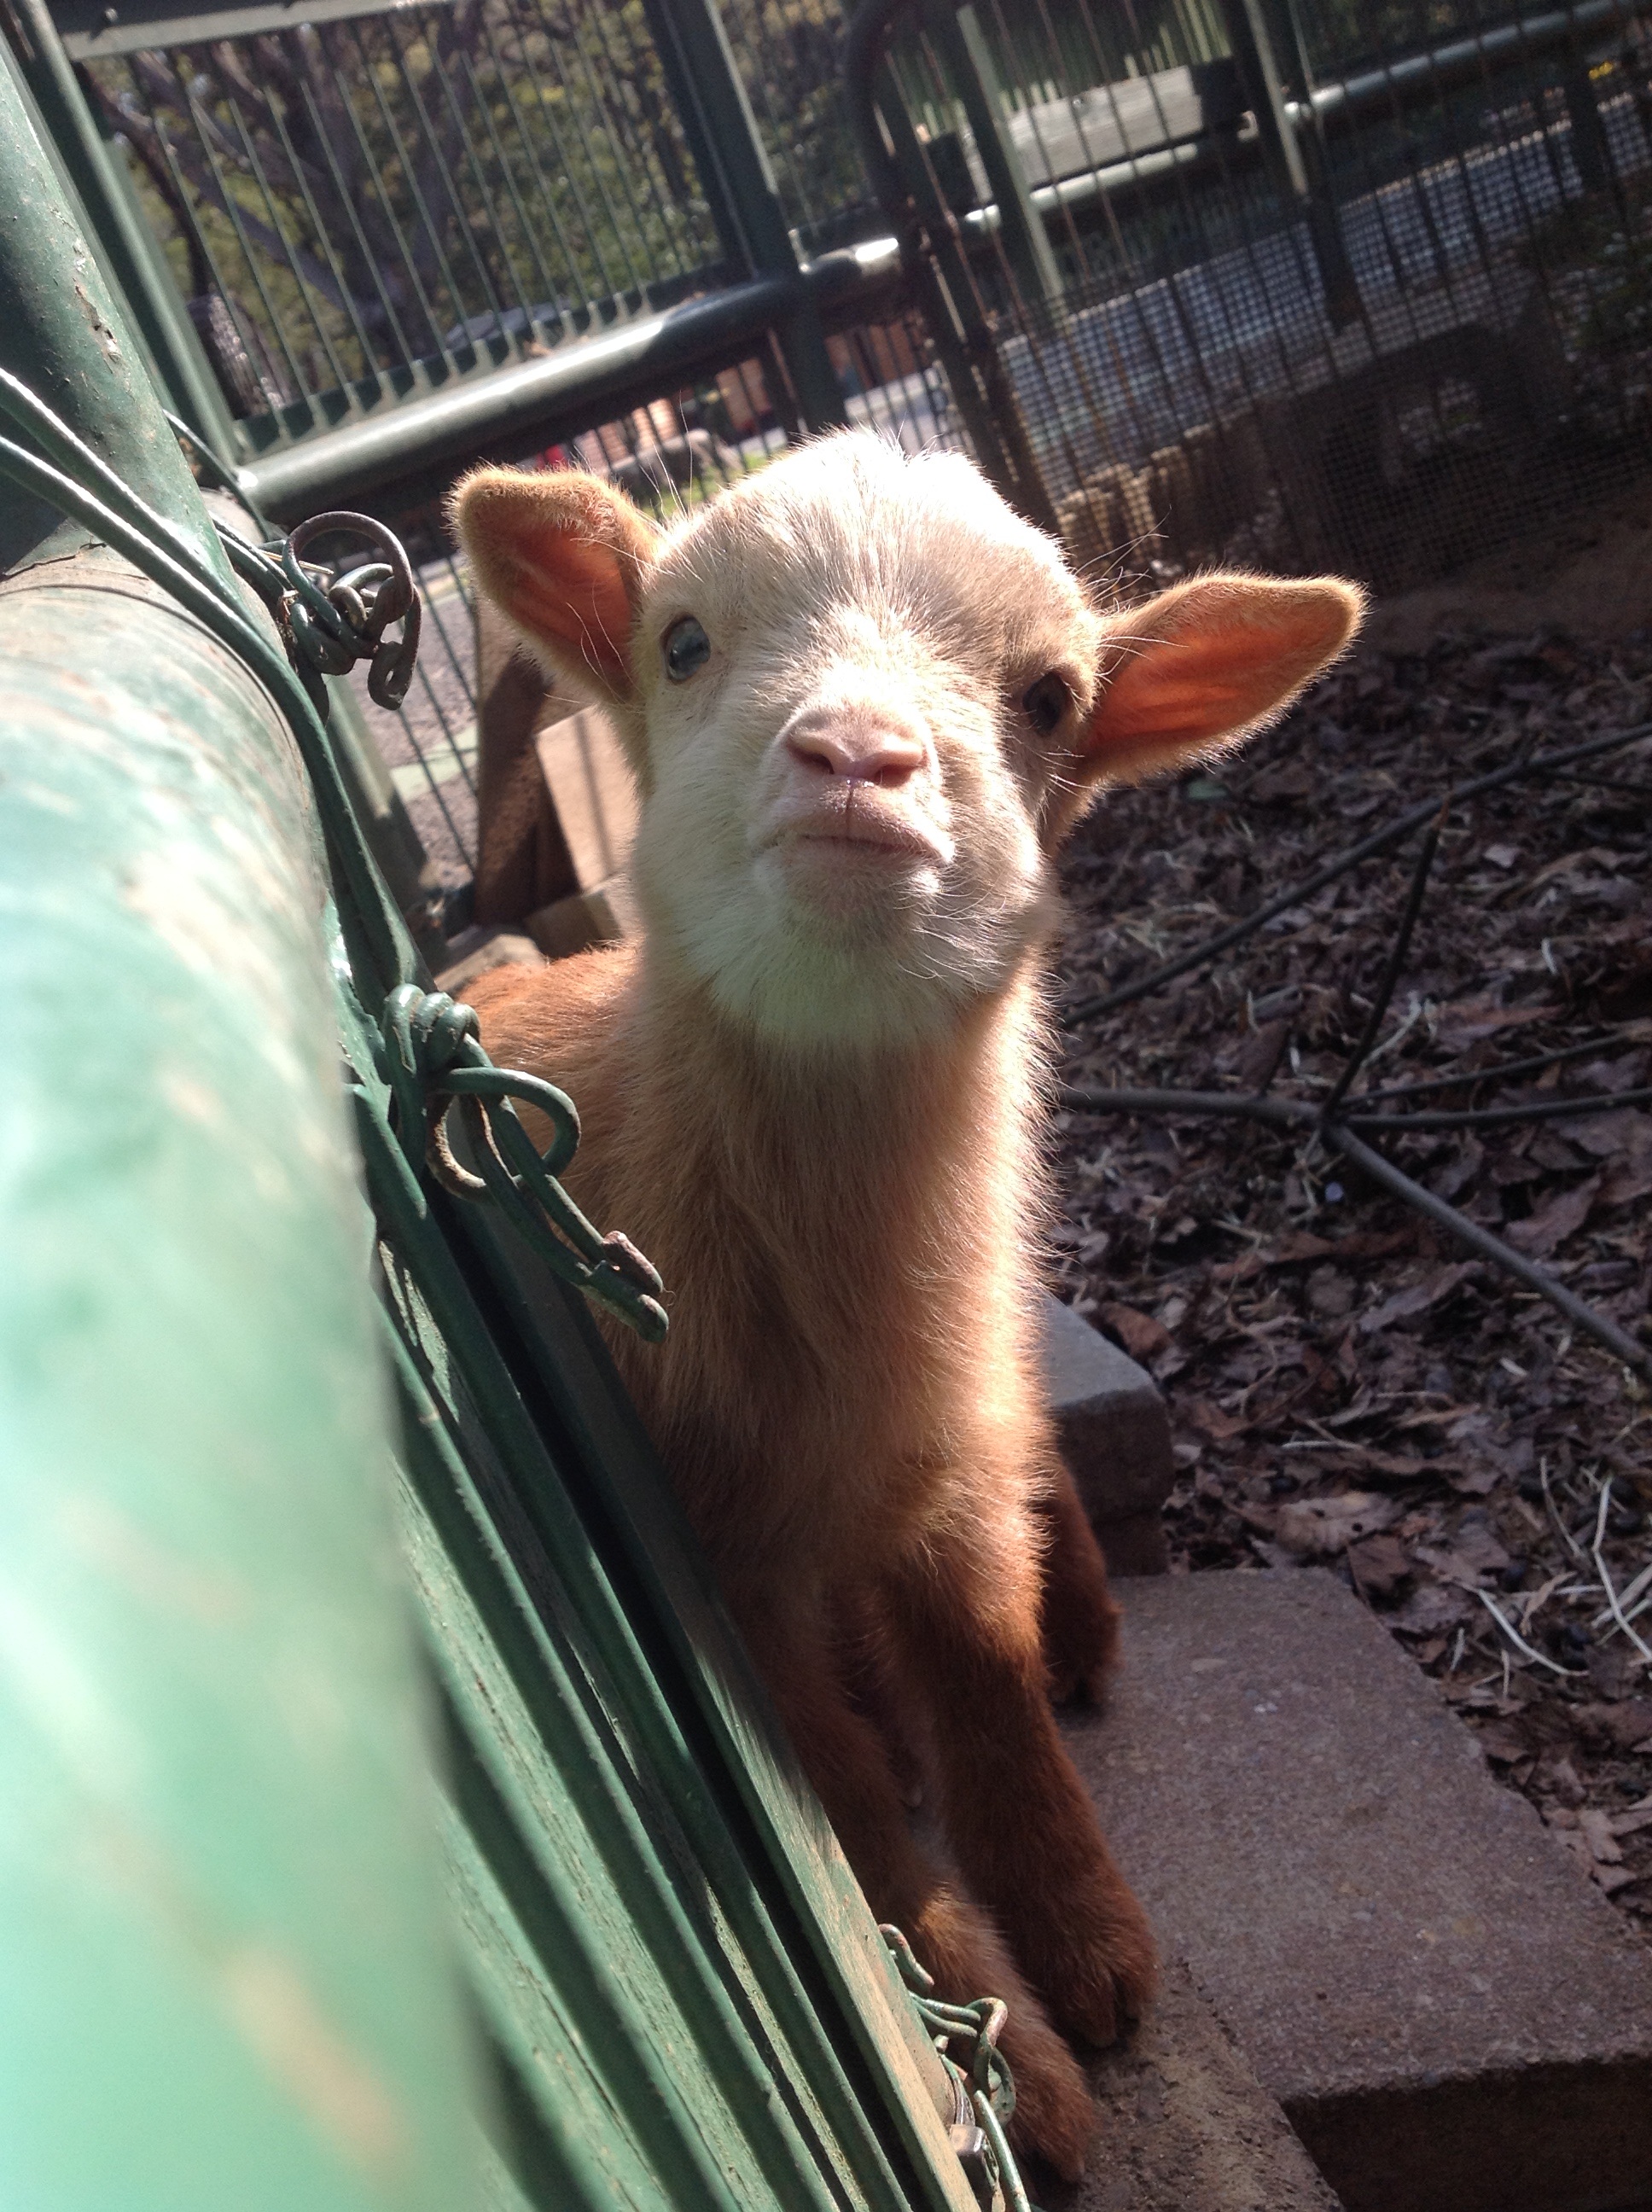
animal, cute, goat, mammal, fauna, fawn, goats, vertebrate